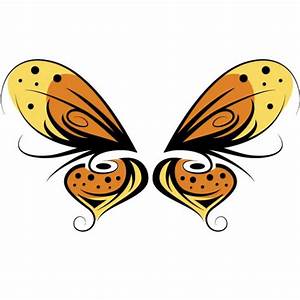
Label: butterfly